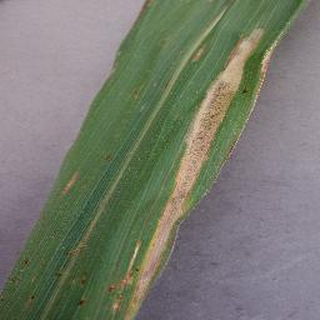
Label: corn_northern_leaf_blight